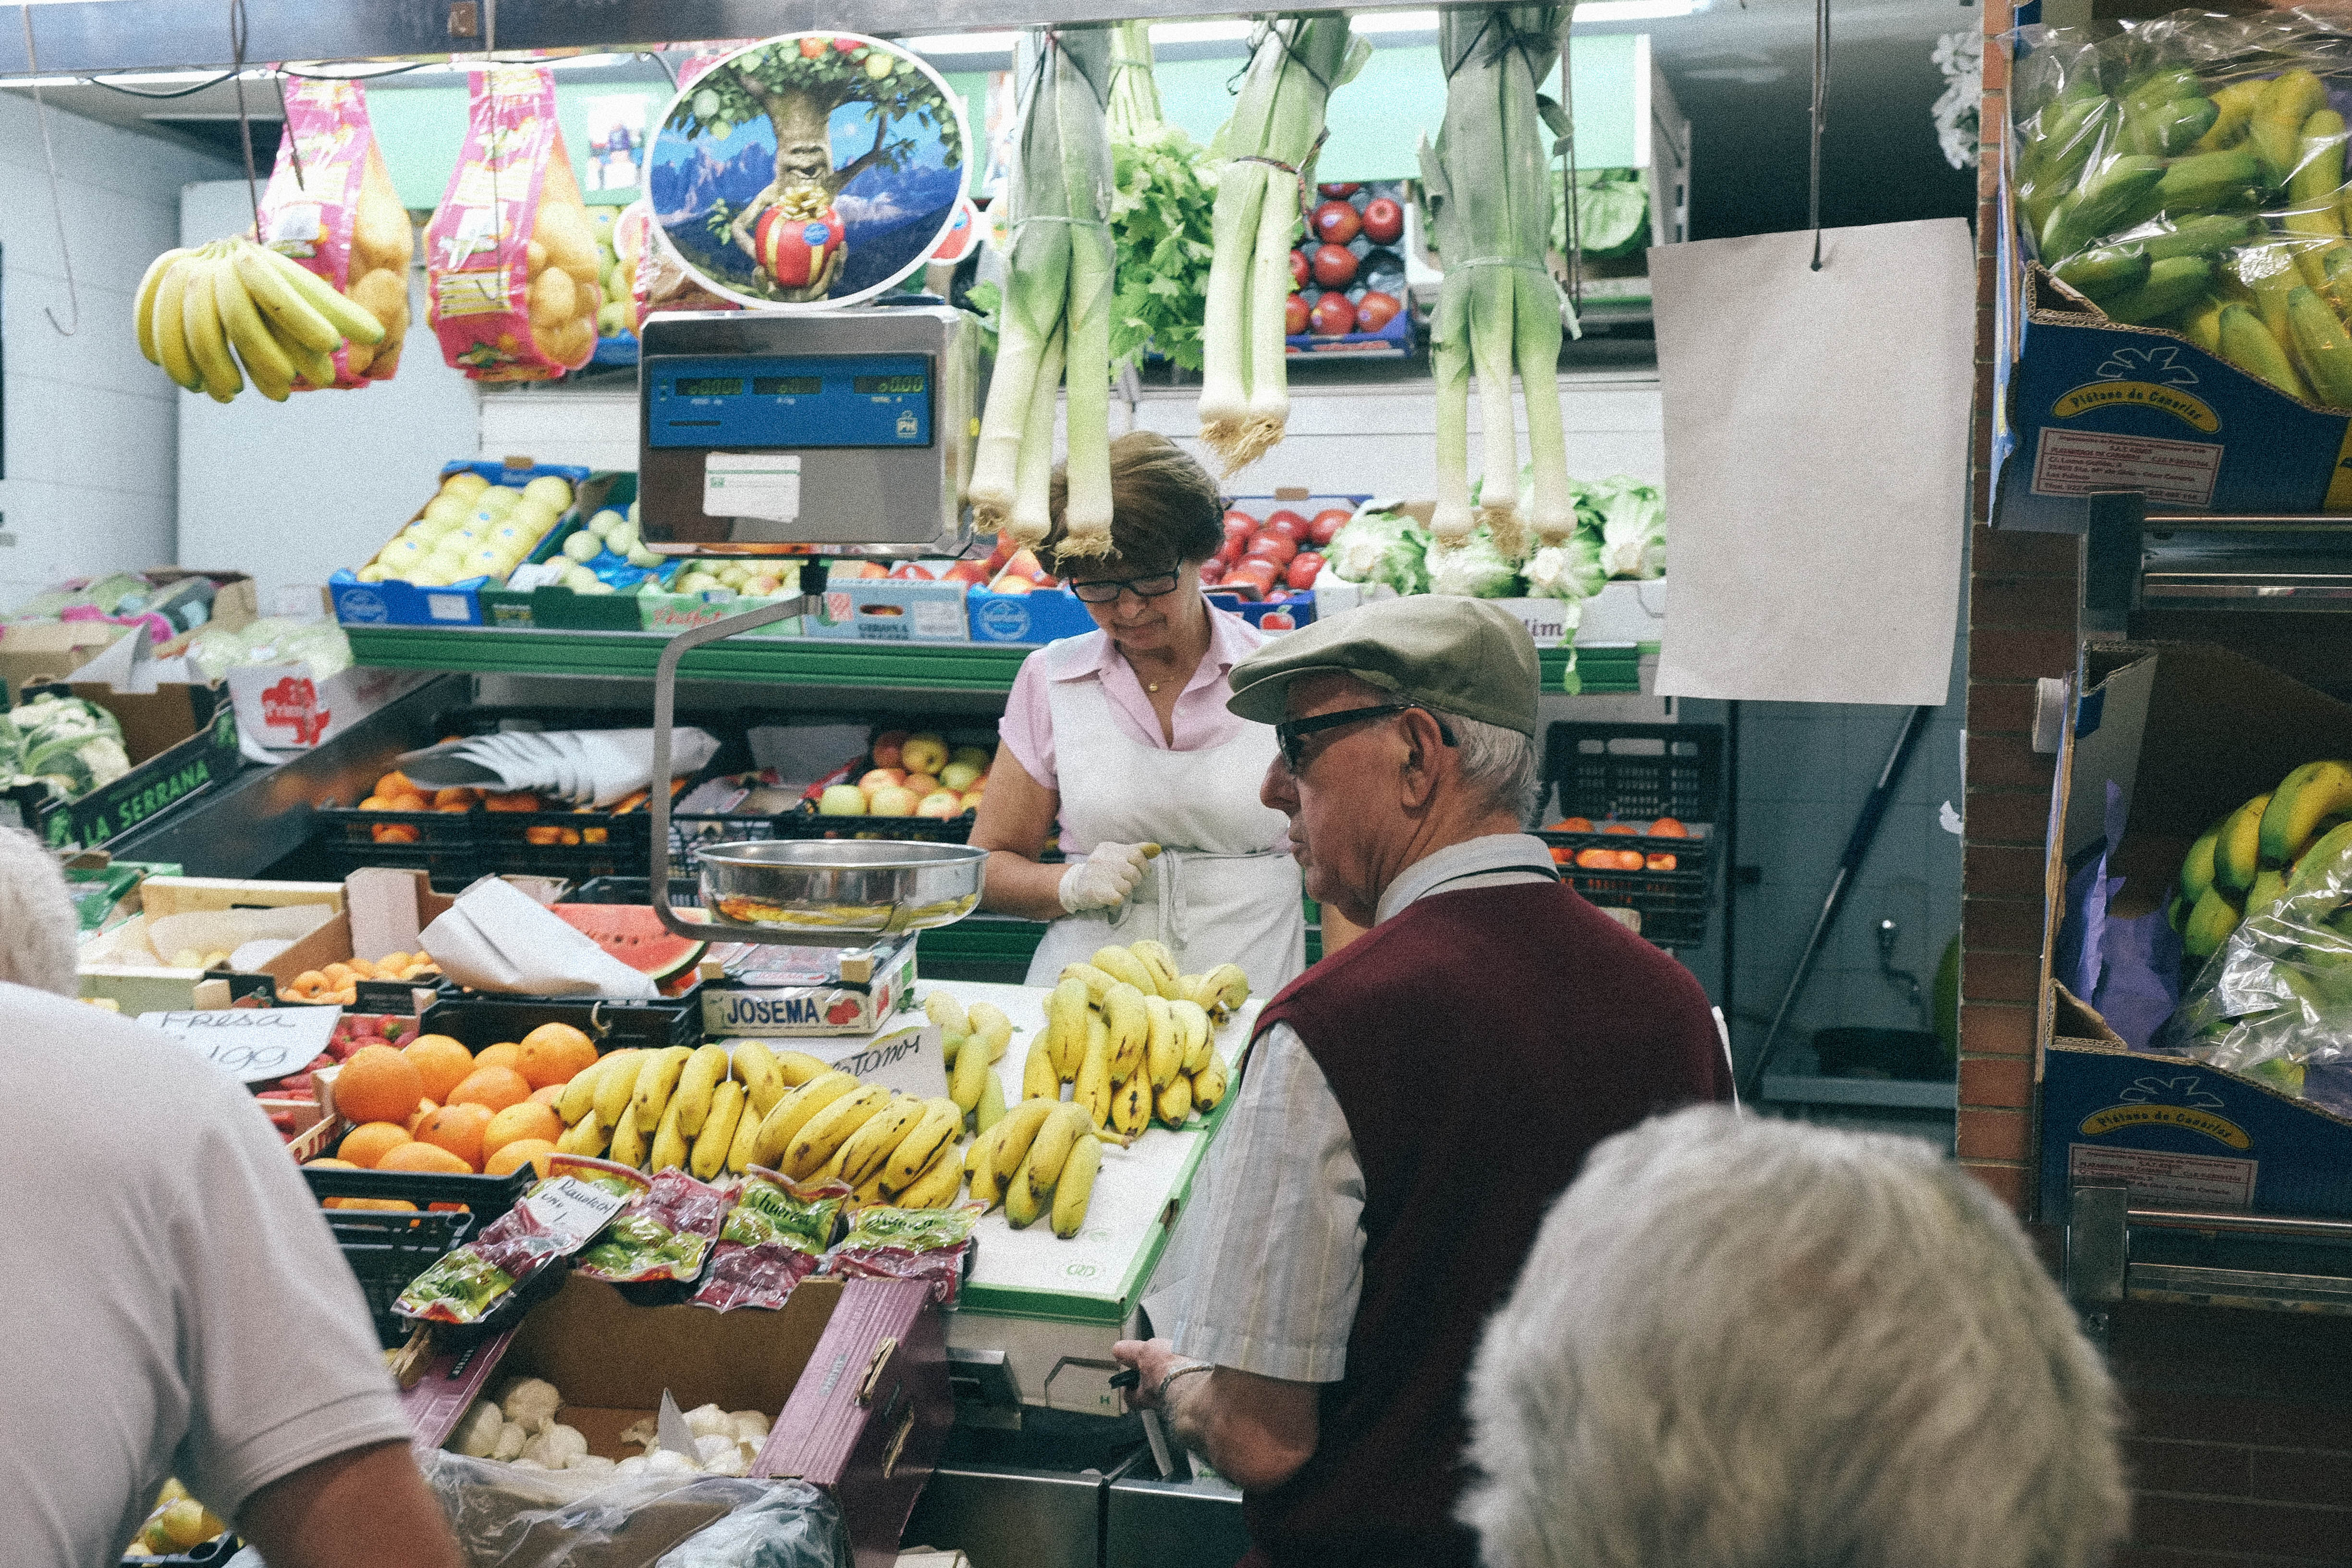
street, city, urban, meal, vendor, market, marketplace, lunch, public space, sevilla, andalusia, grocery store, fair, floristry, triana, sense, human settlement